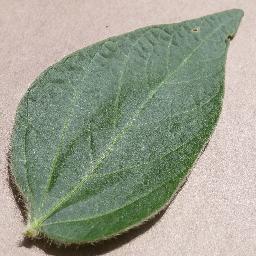
Label: Soybean___healthy